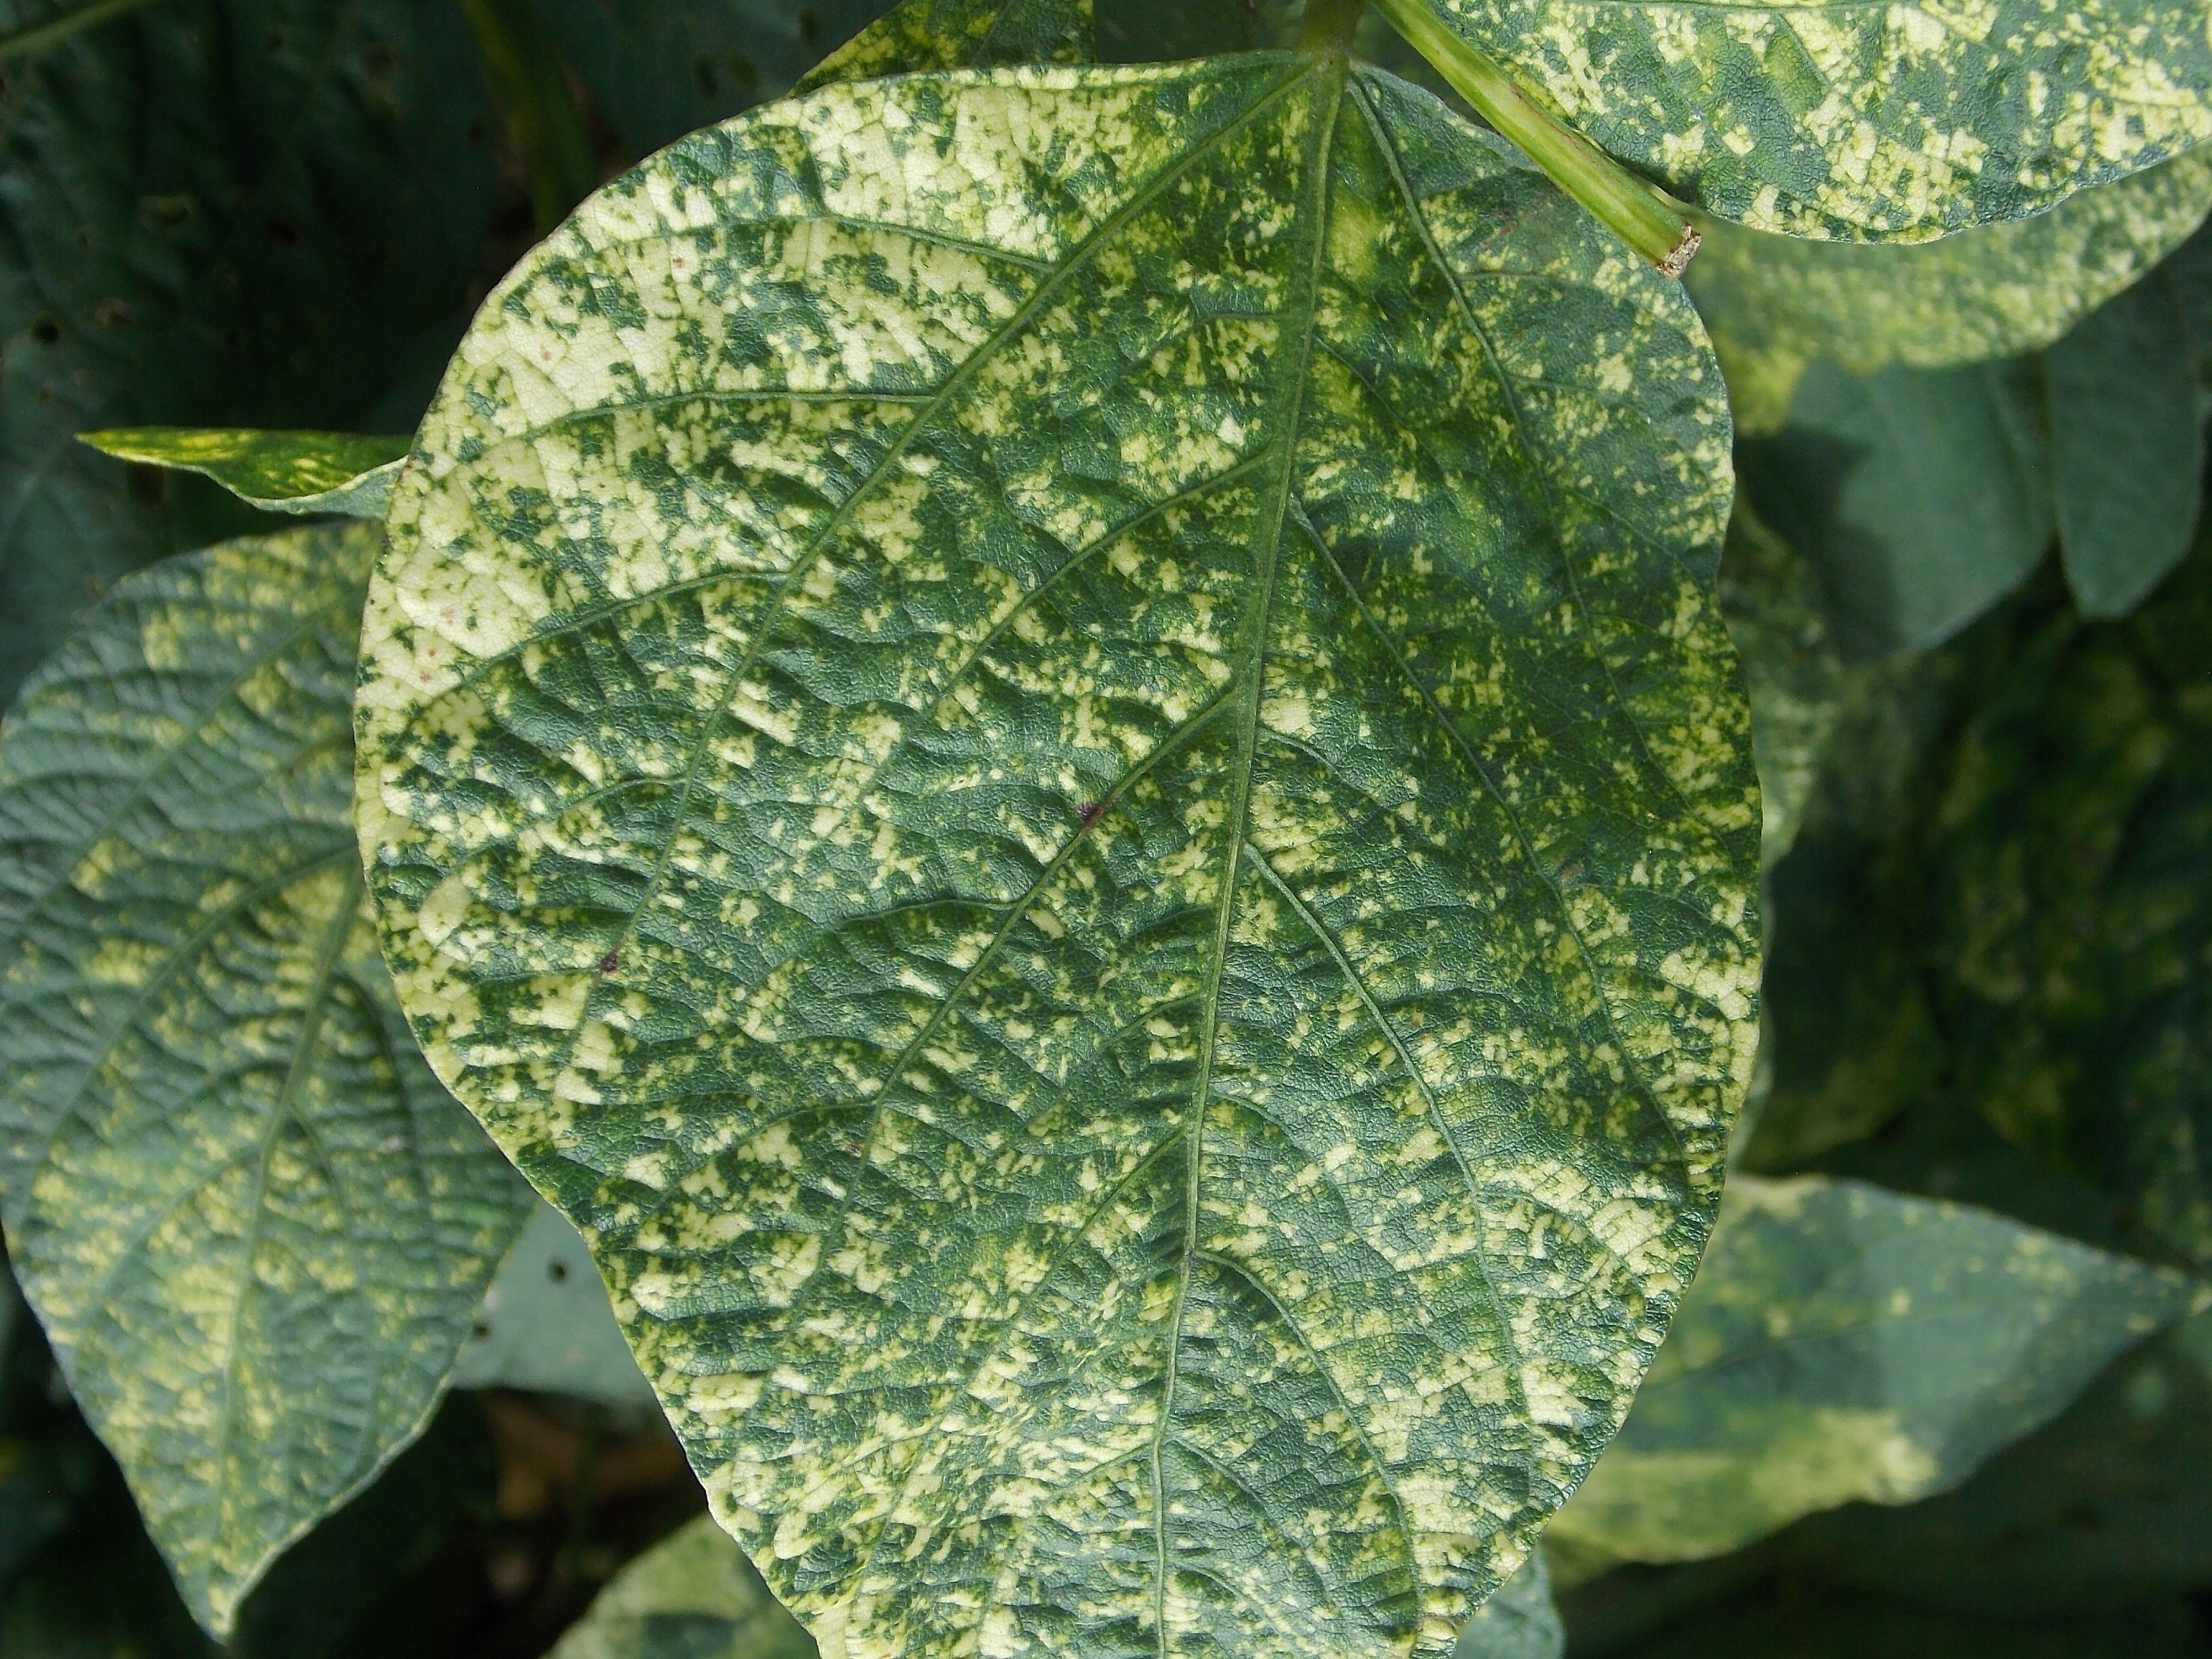
Label: Disease